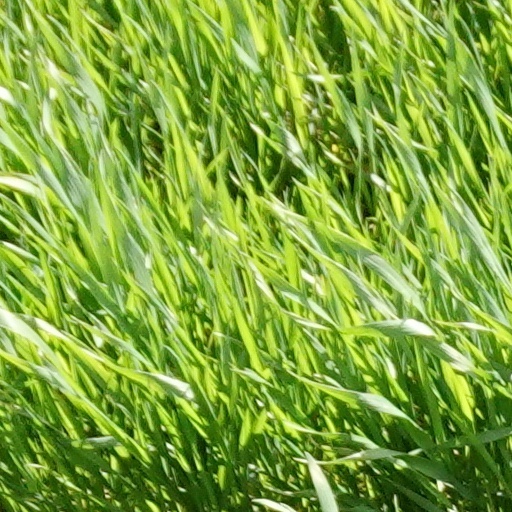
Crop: wheat